Mauser

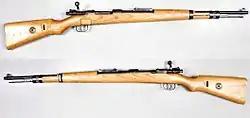
Karabiner 98k in mint condition, made in 1940. From the collections of the Swedish Army Museum.

On 3 November 1893, the United Kingdoms of Sweden and Norway adopted the 6.5×55 mm cartridge. As a result, the Swedes chambered their new service weapons, the m/94 carbine and m/96 rifle, in this round. The rifle action was manufactured relatively unchanged from 1896 to 1944, and the m/94 Carbine, m/96 Rifle, m/38 Short Rifle, and m/41 Sharpshooter models are known by collectors as "Swedish Mausers". They are still sought after by military service rifle shooters and hunters. Initial production of the weapons was in Germany by Waffenfabrik Mauser, with the remainder being manufactured under license by Sweden's state-operated Bofors Carl Gustaf factory. The m/38 short rifle was produced by Husqvarna; additional m/38s were converted from Model 96 rifles.